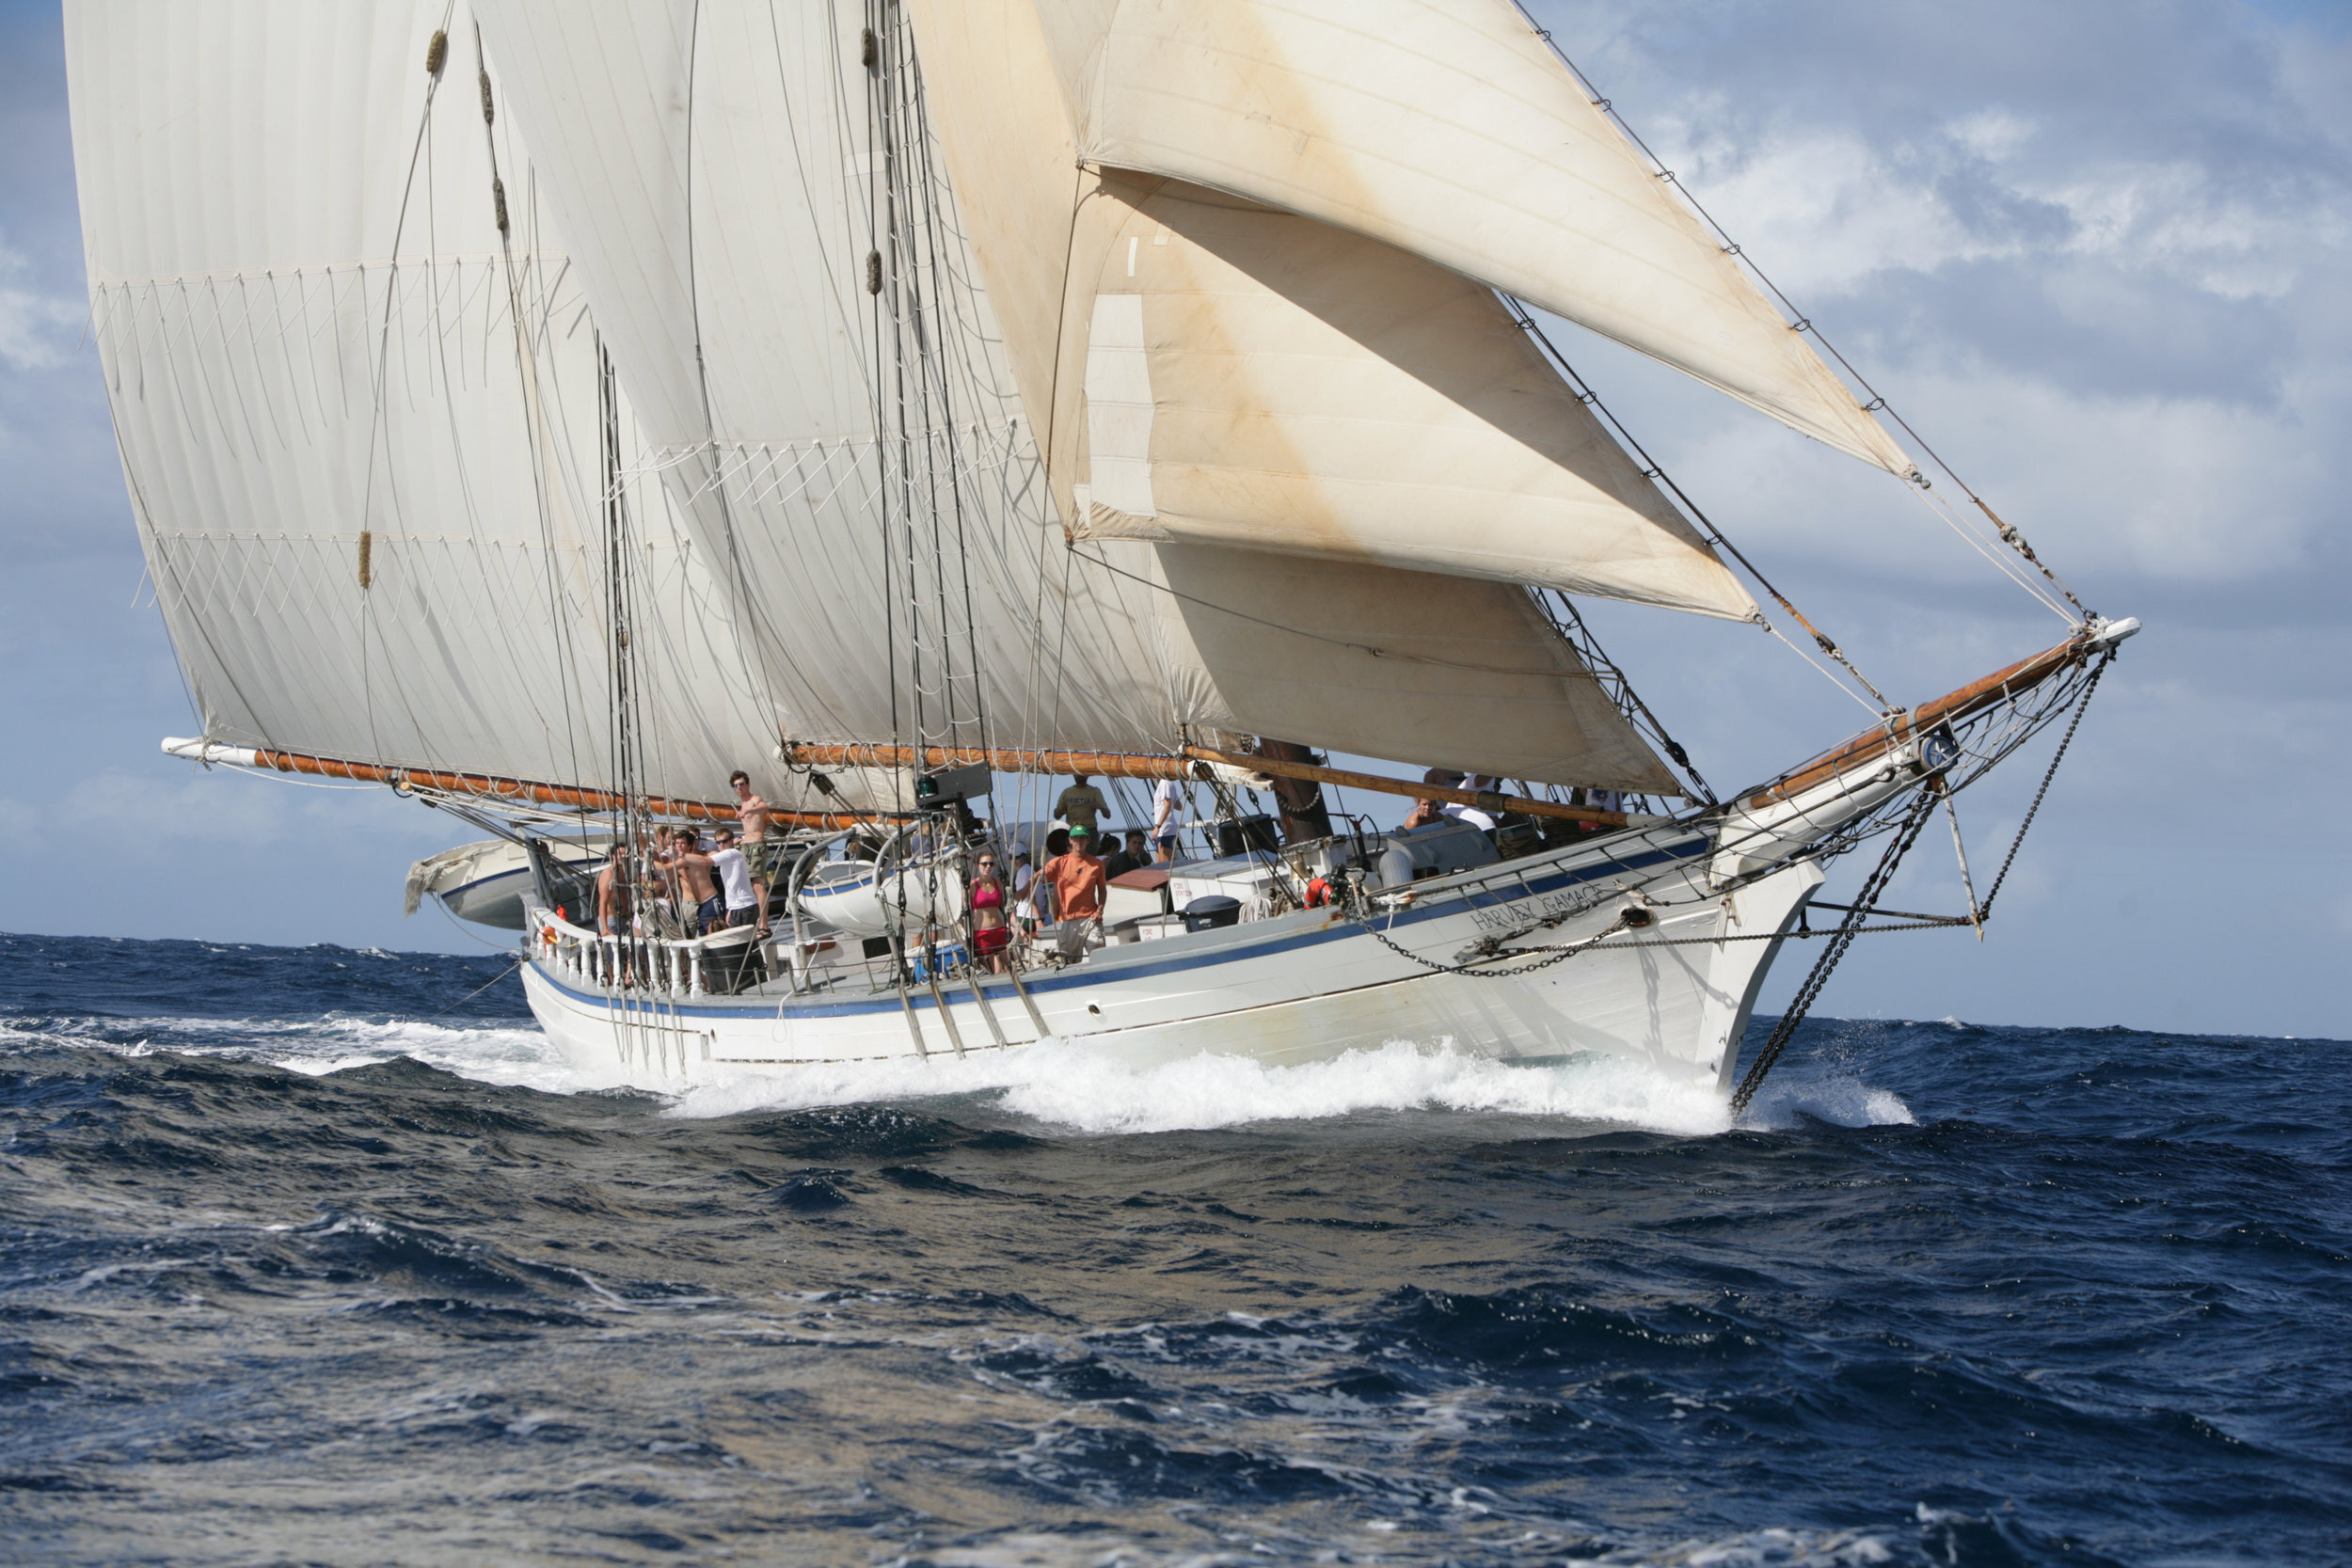
Vehicle type: Ships